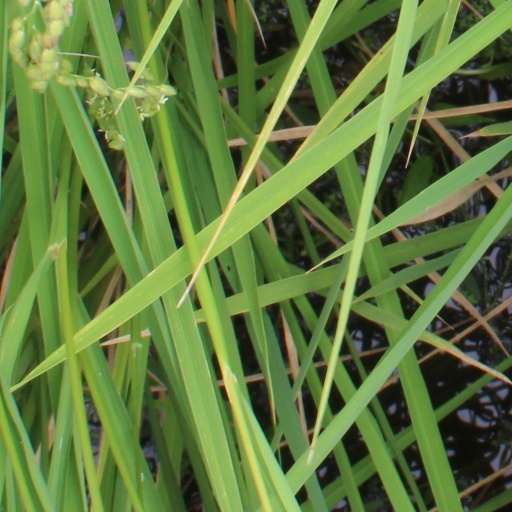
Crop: rice